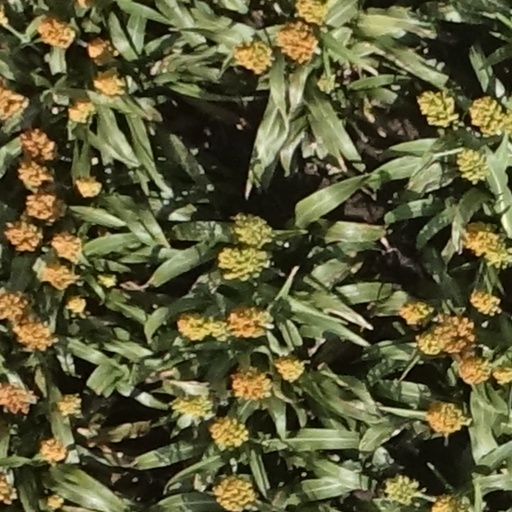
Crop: sorghum